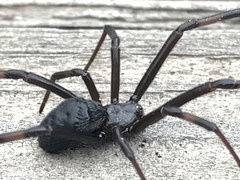
Species: Lactrodectus_hesperus